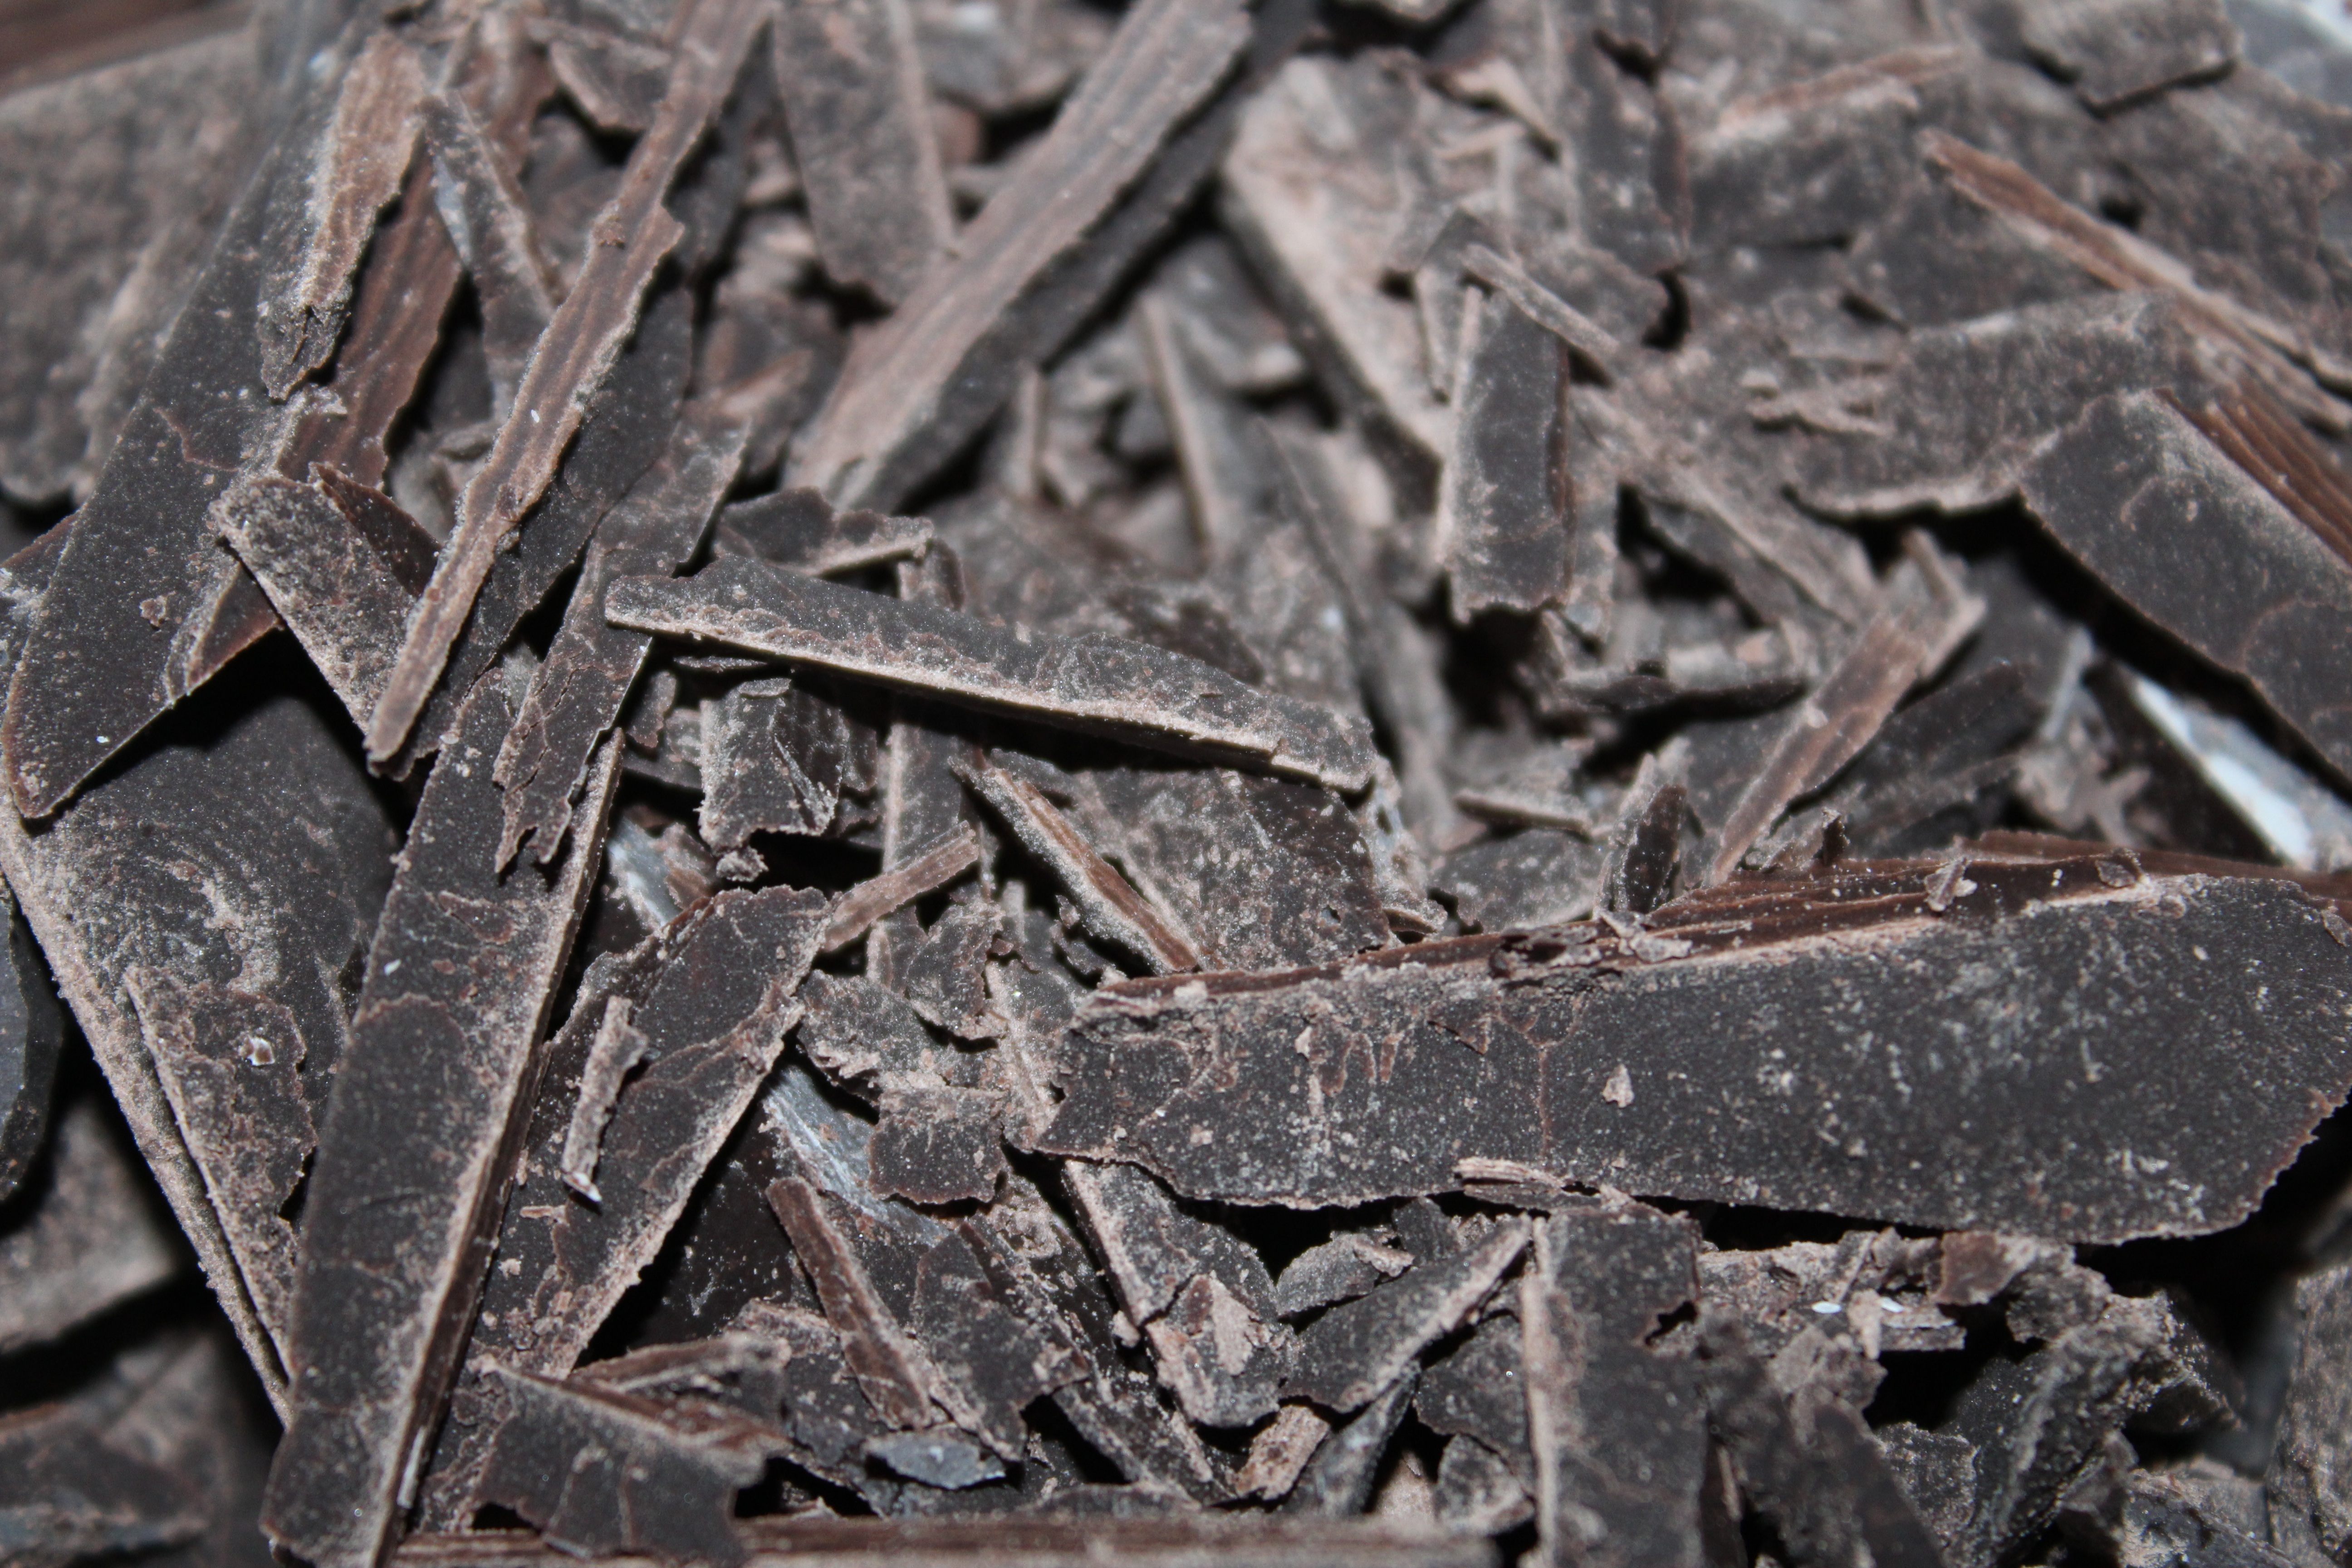
wood, leaf, food, soil, chocolate, dessert, material, iron, unhealthy